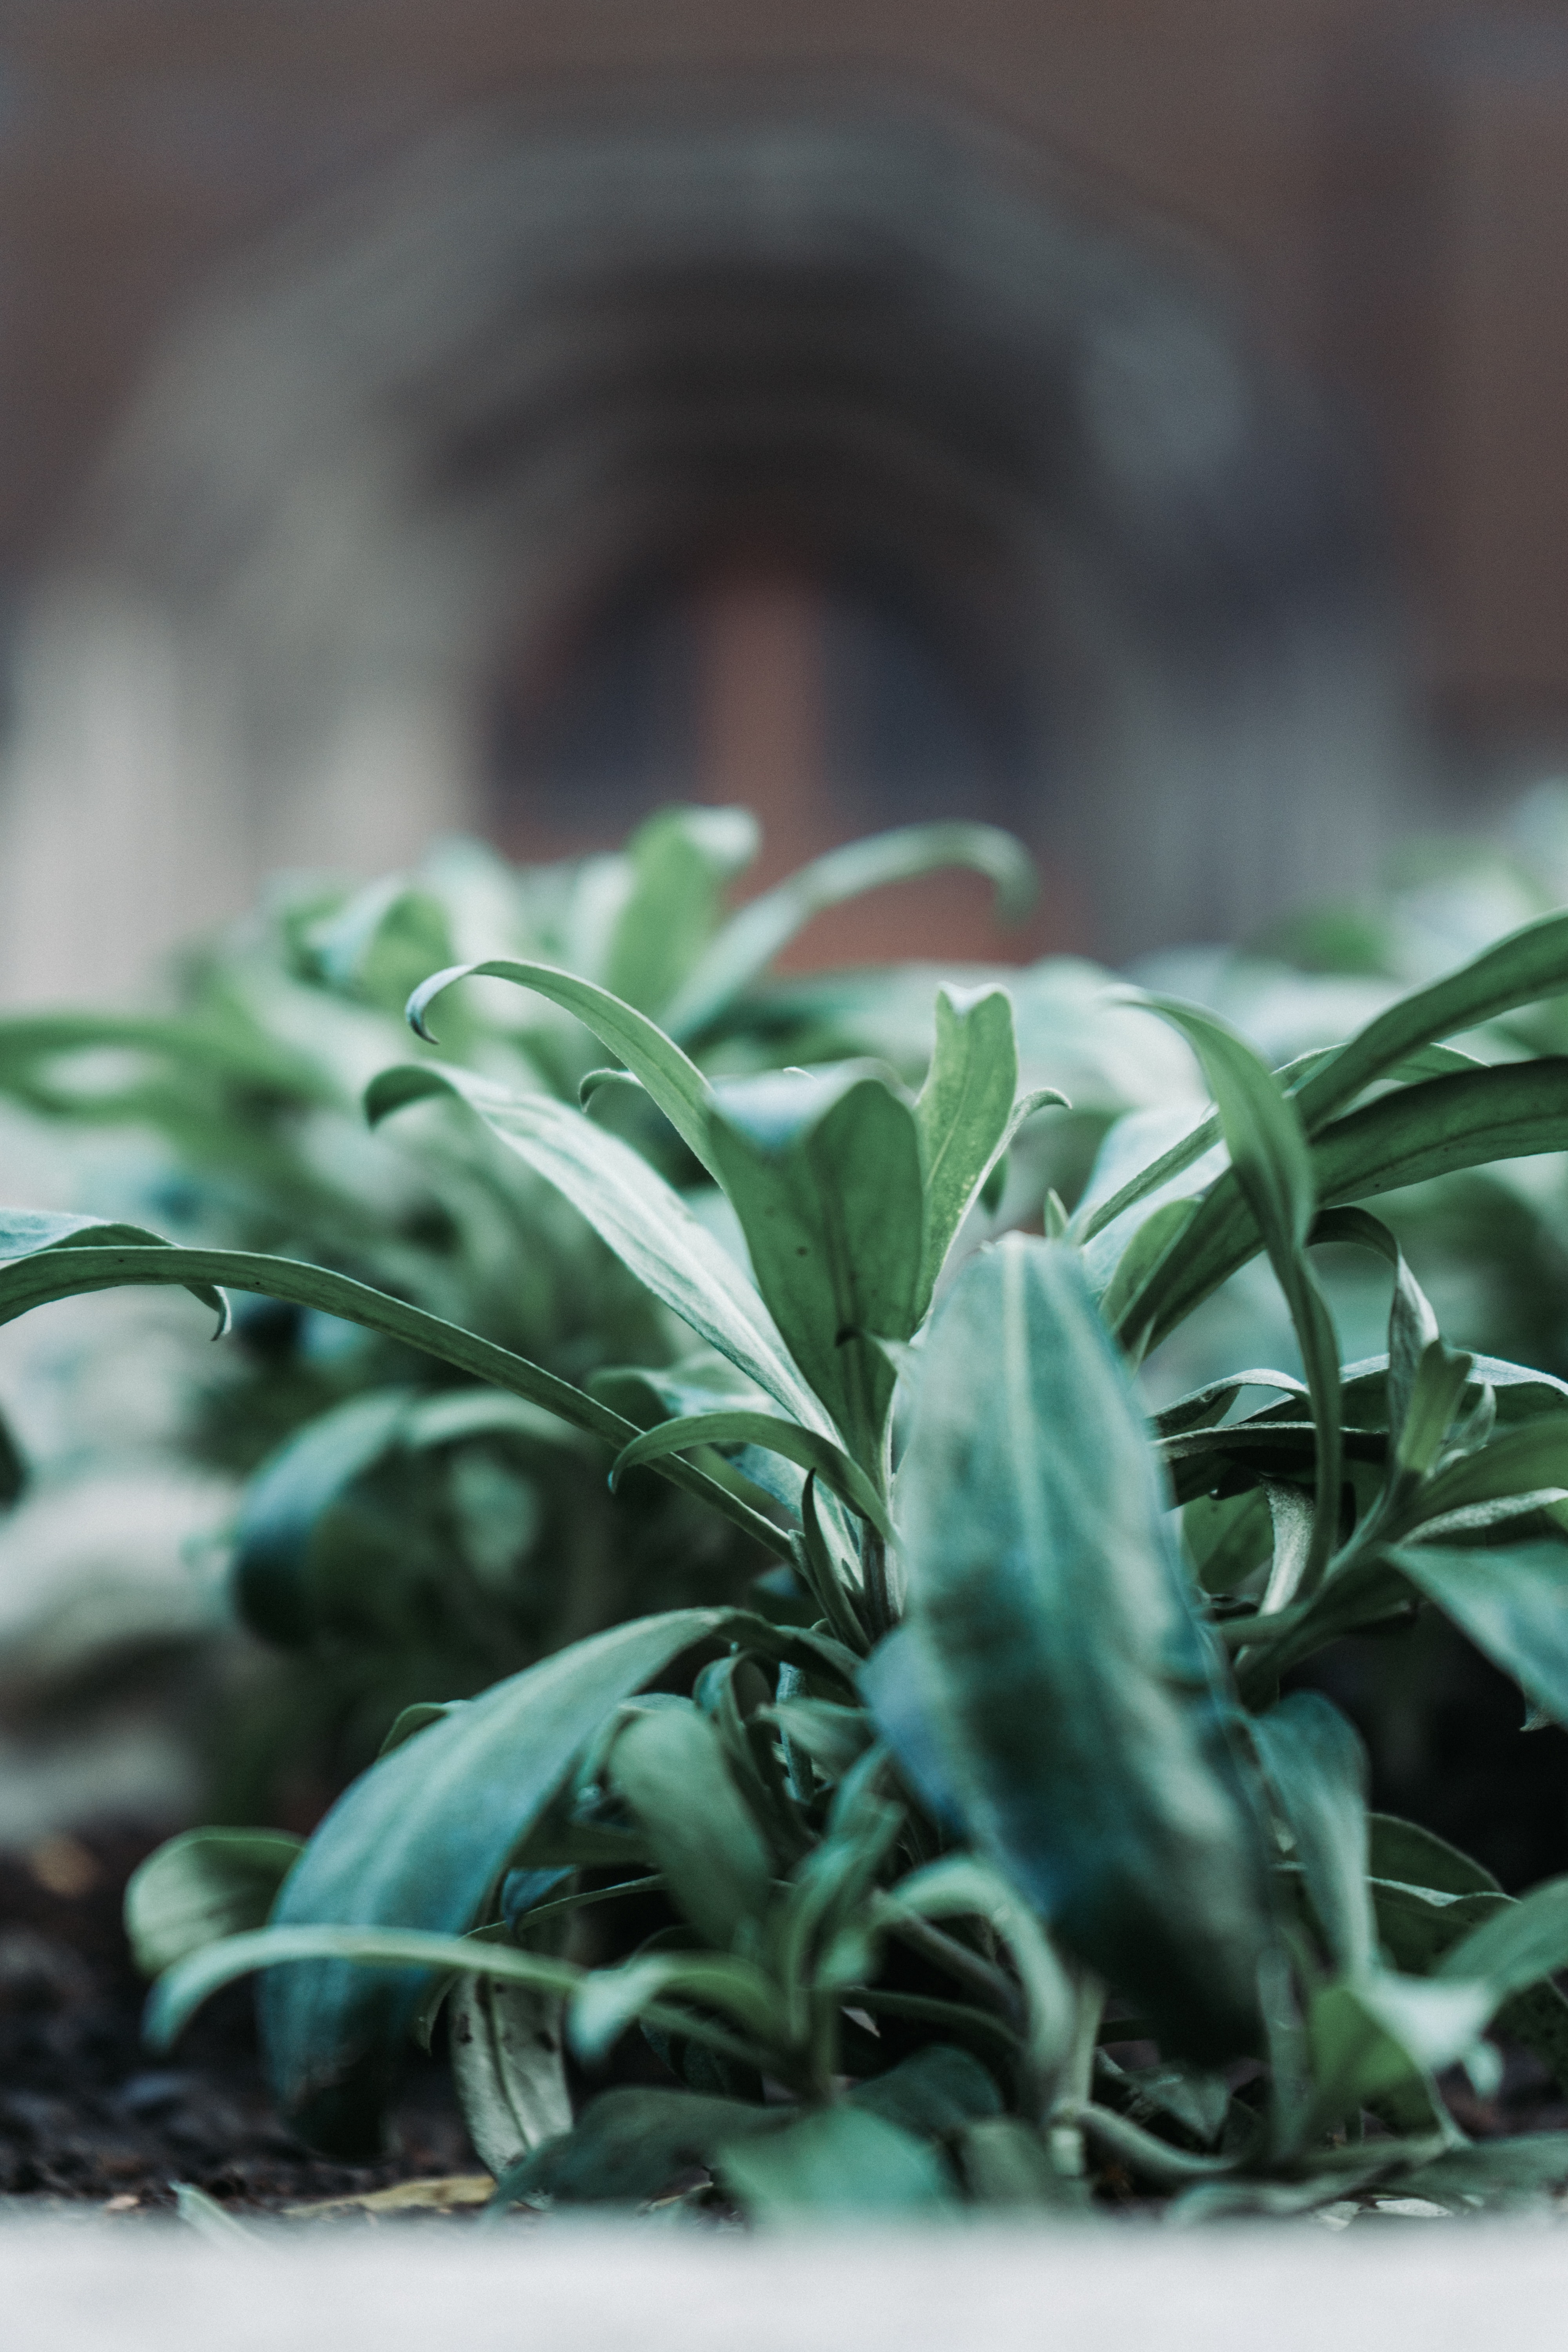
green, leaf, plant, flower, herb, vegetarian food